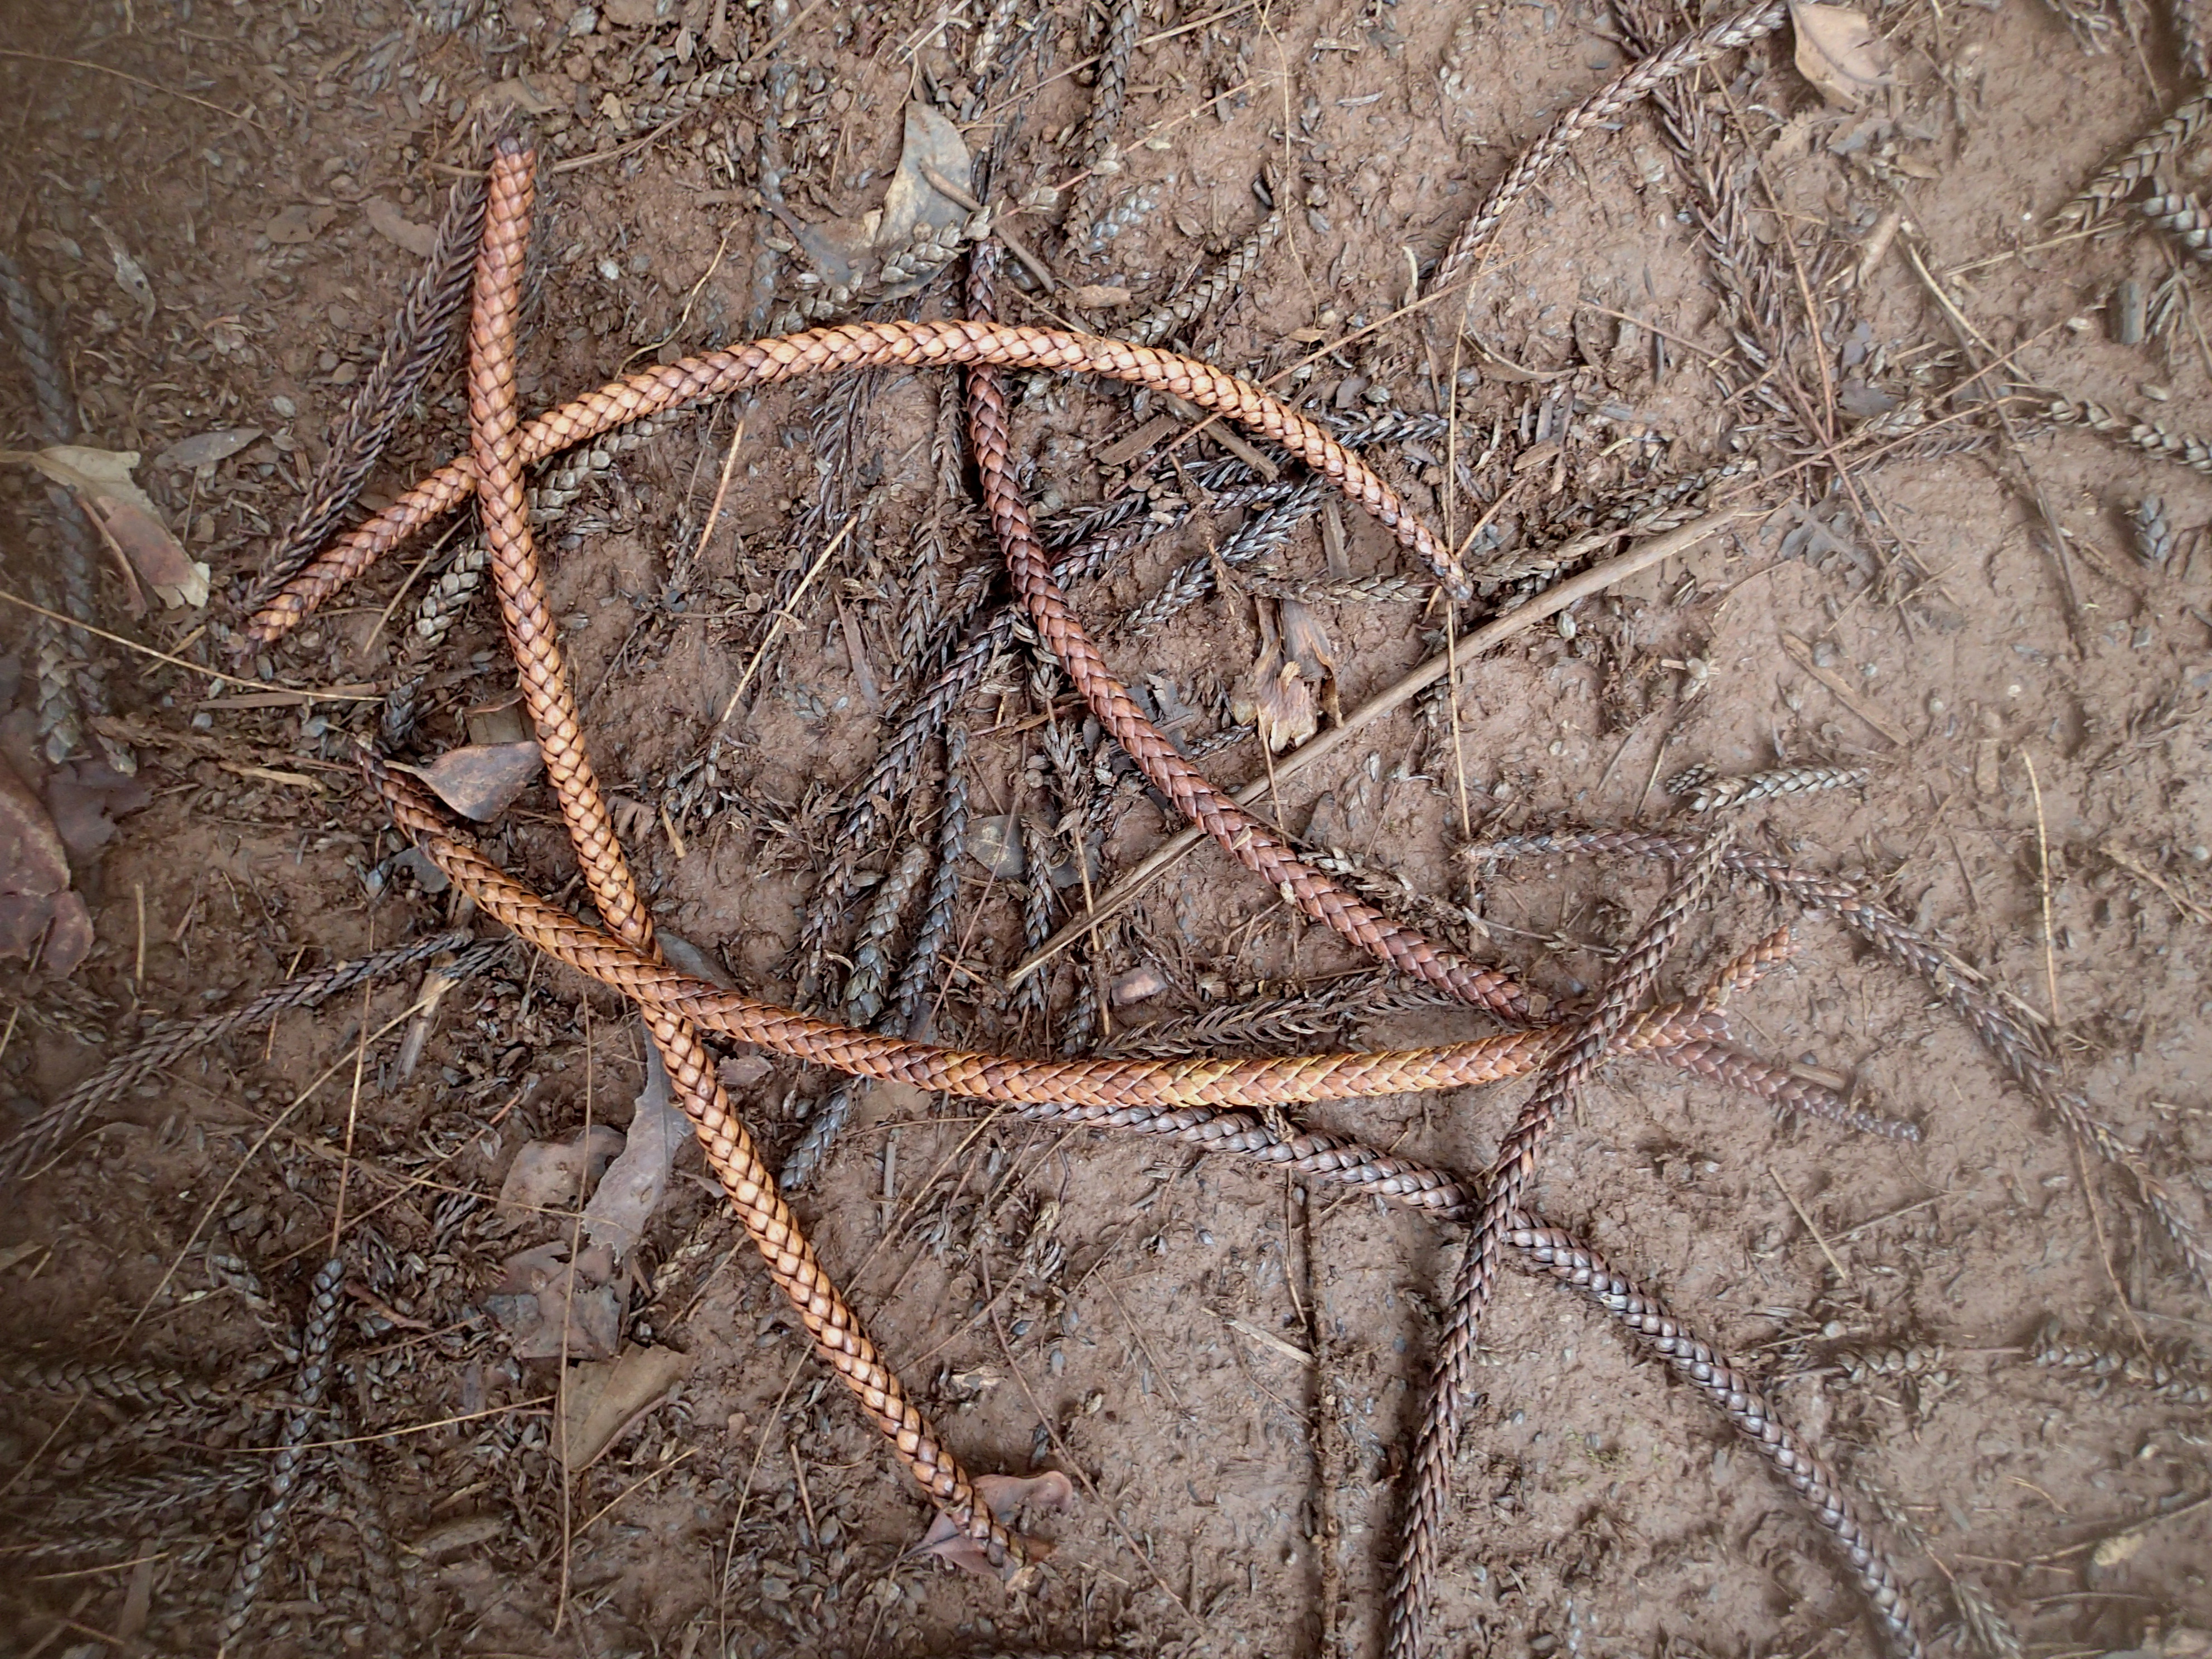
tree, nature, branch, winter, plant, wood, leaf, wildlife, soil, material, geology, woody plant